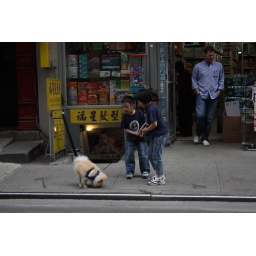
dragging the dog around the sidewalk